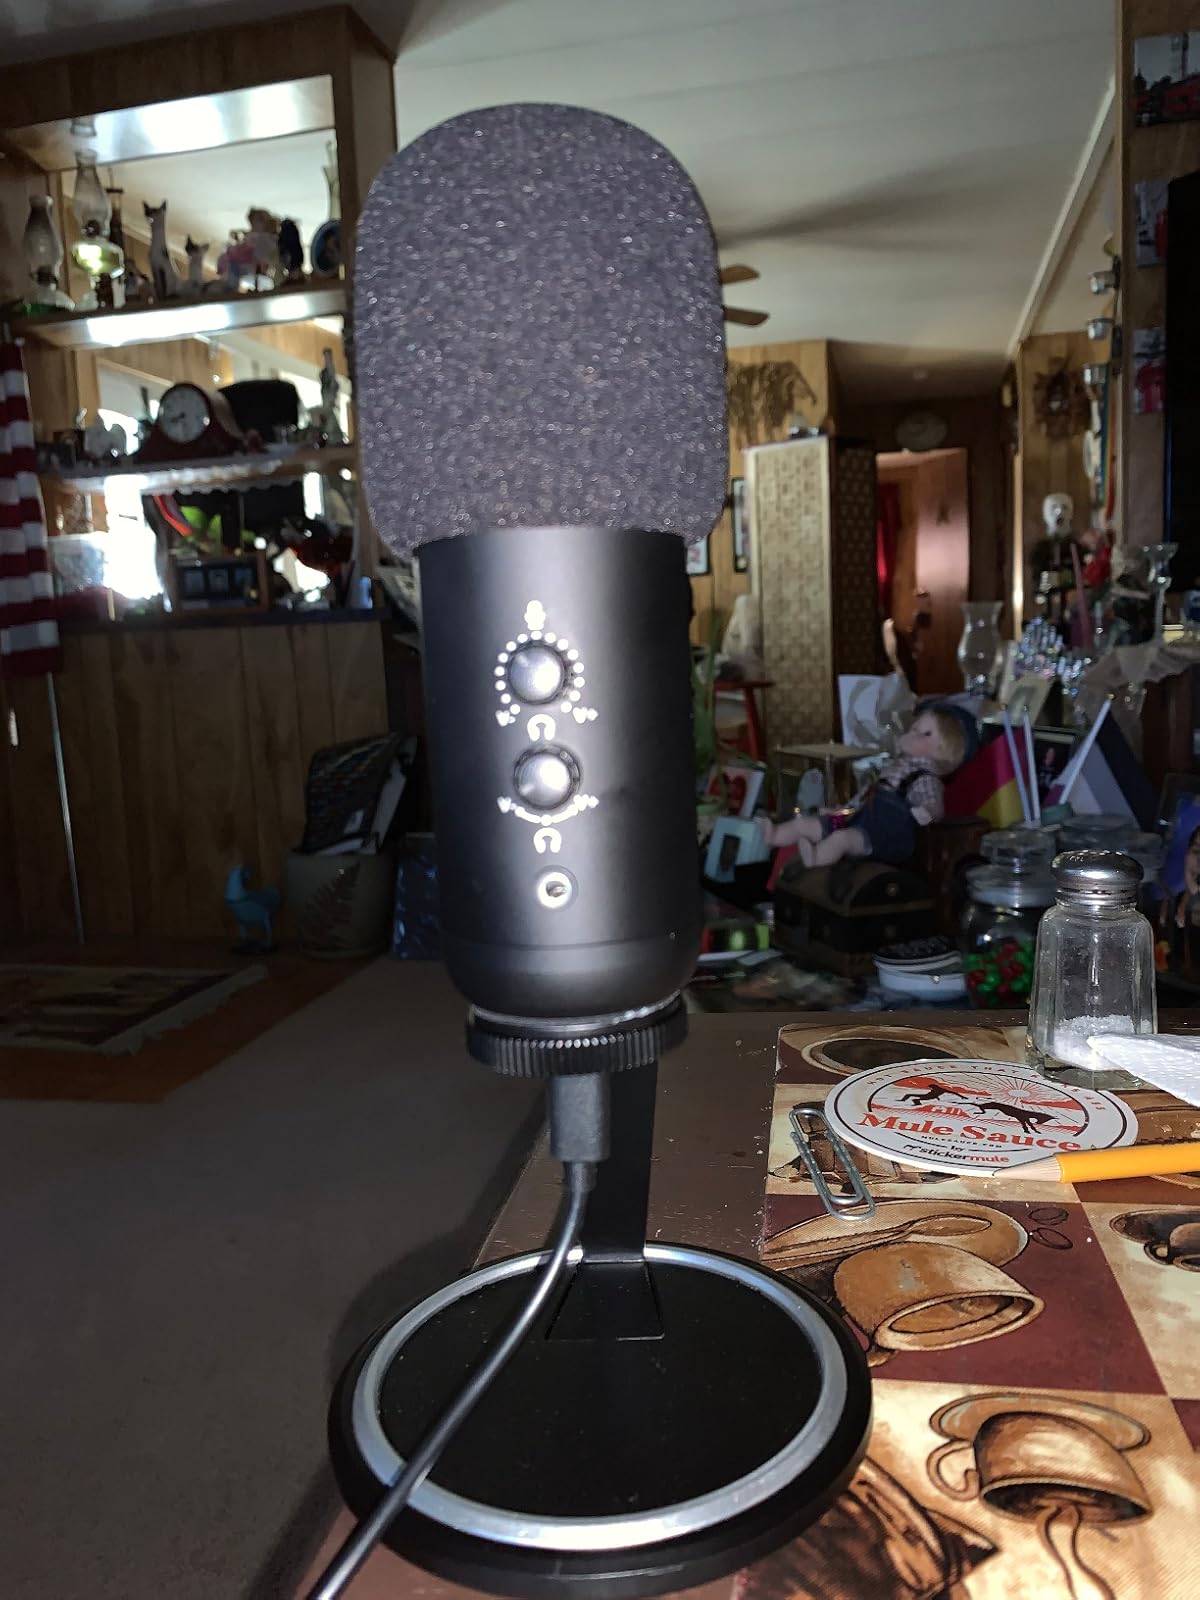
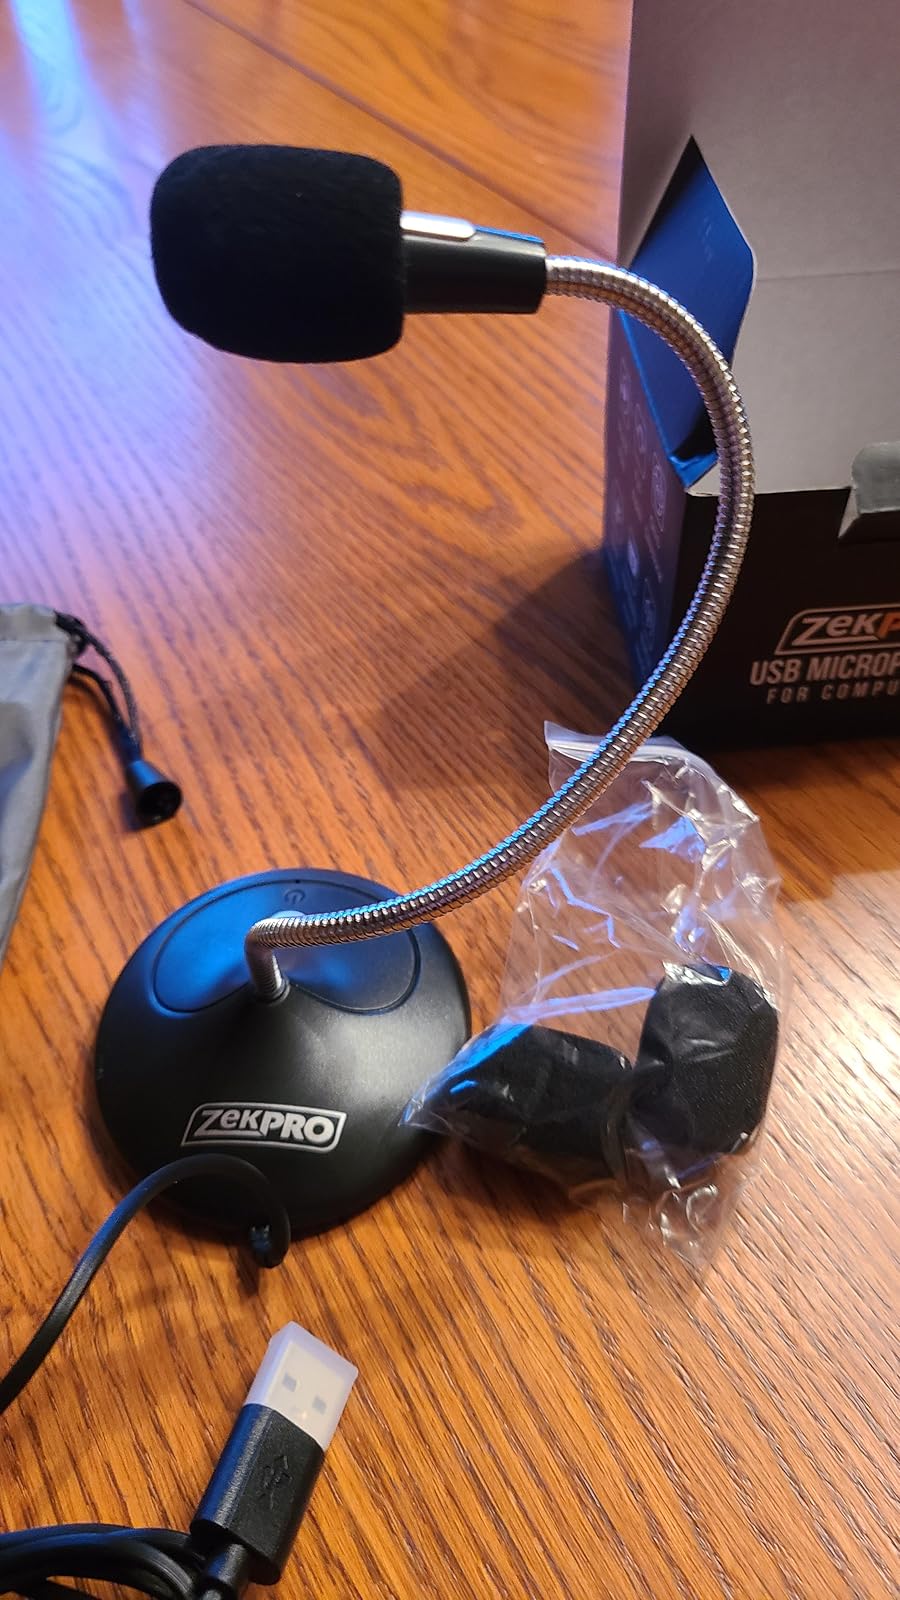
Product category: microphone
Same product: no